Chatham-Kent

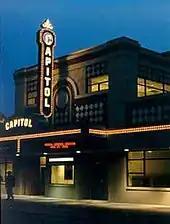
Capitol Theatre

The long, white sandy beaches, fishing, hiking trails and conservation areas make Erieau a popular vacation spot.